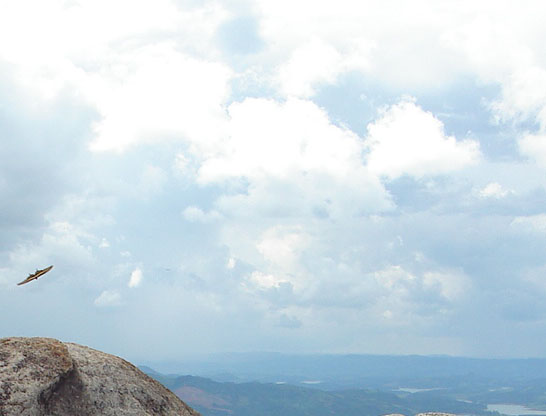
Fire: no
Smoke: no